Carlos Irigoyen Ruiz

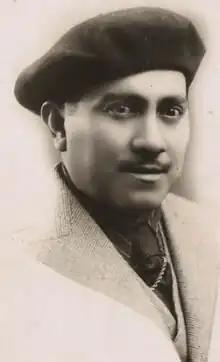

Carlos Irigoyen Ruiz (2 May 1903 – 22 March 1947) was a renowned Salvadoran musician during the 1920s-1940s. He directed the philharmonic and owned several of the most renowned marimba bands performing at the national and international level at the time.